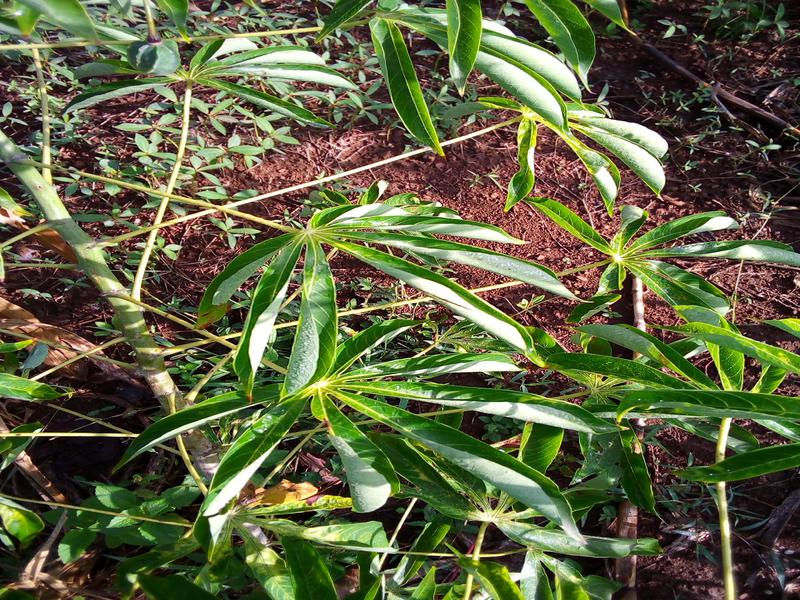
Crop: cassava
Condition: healthy